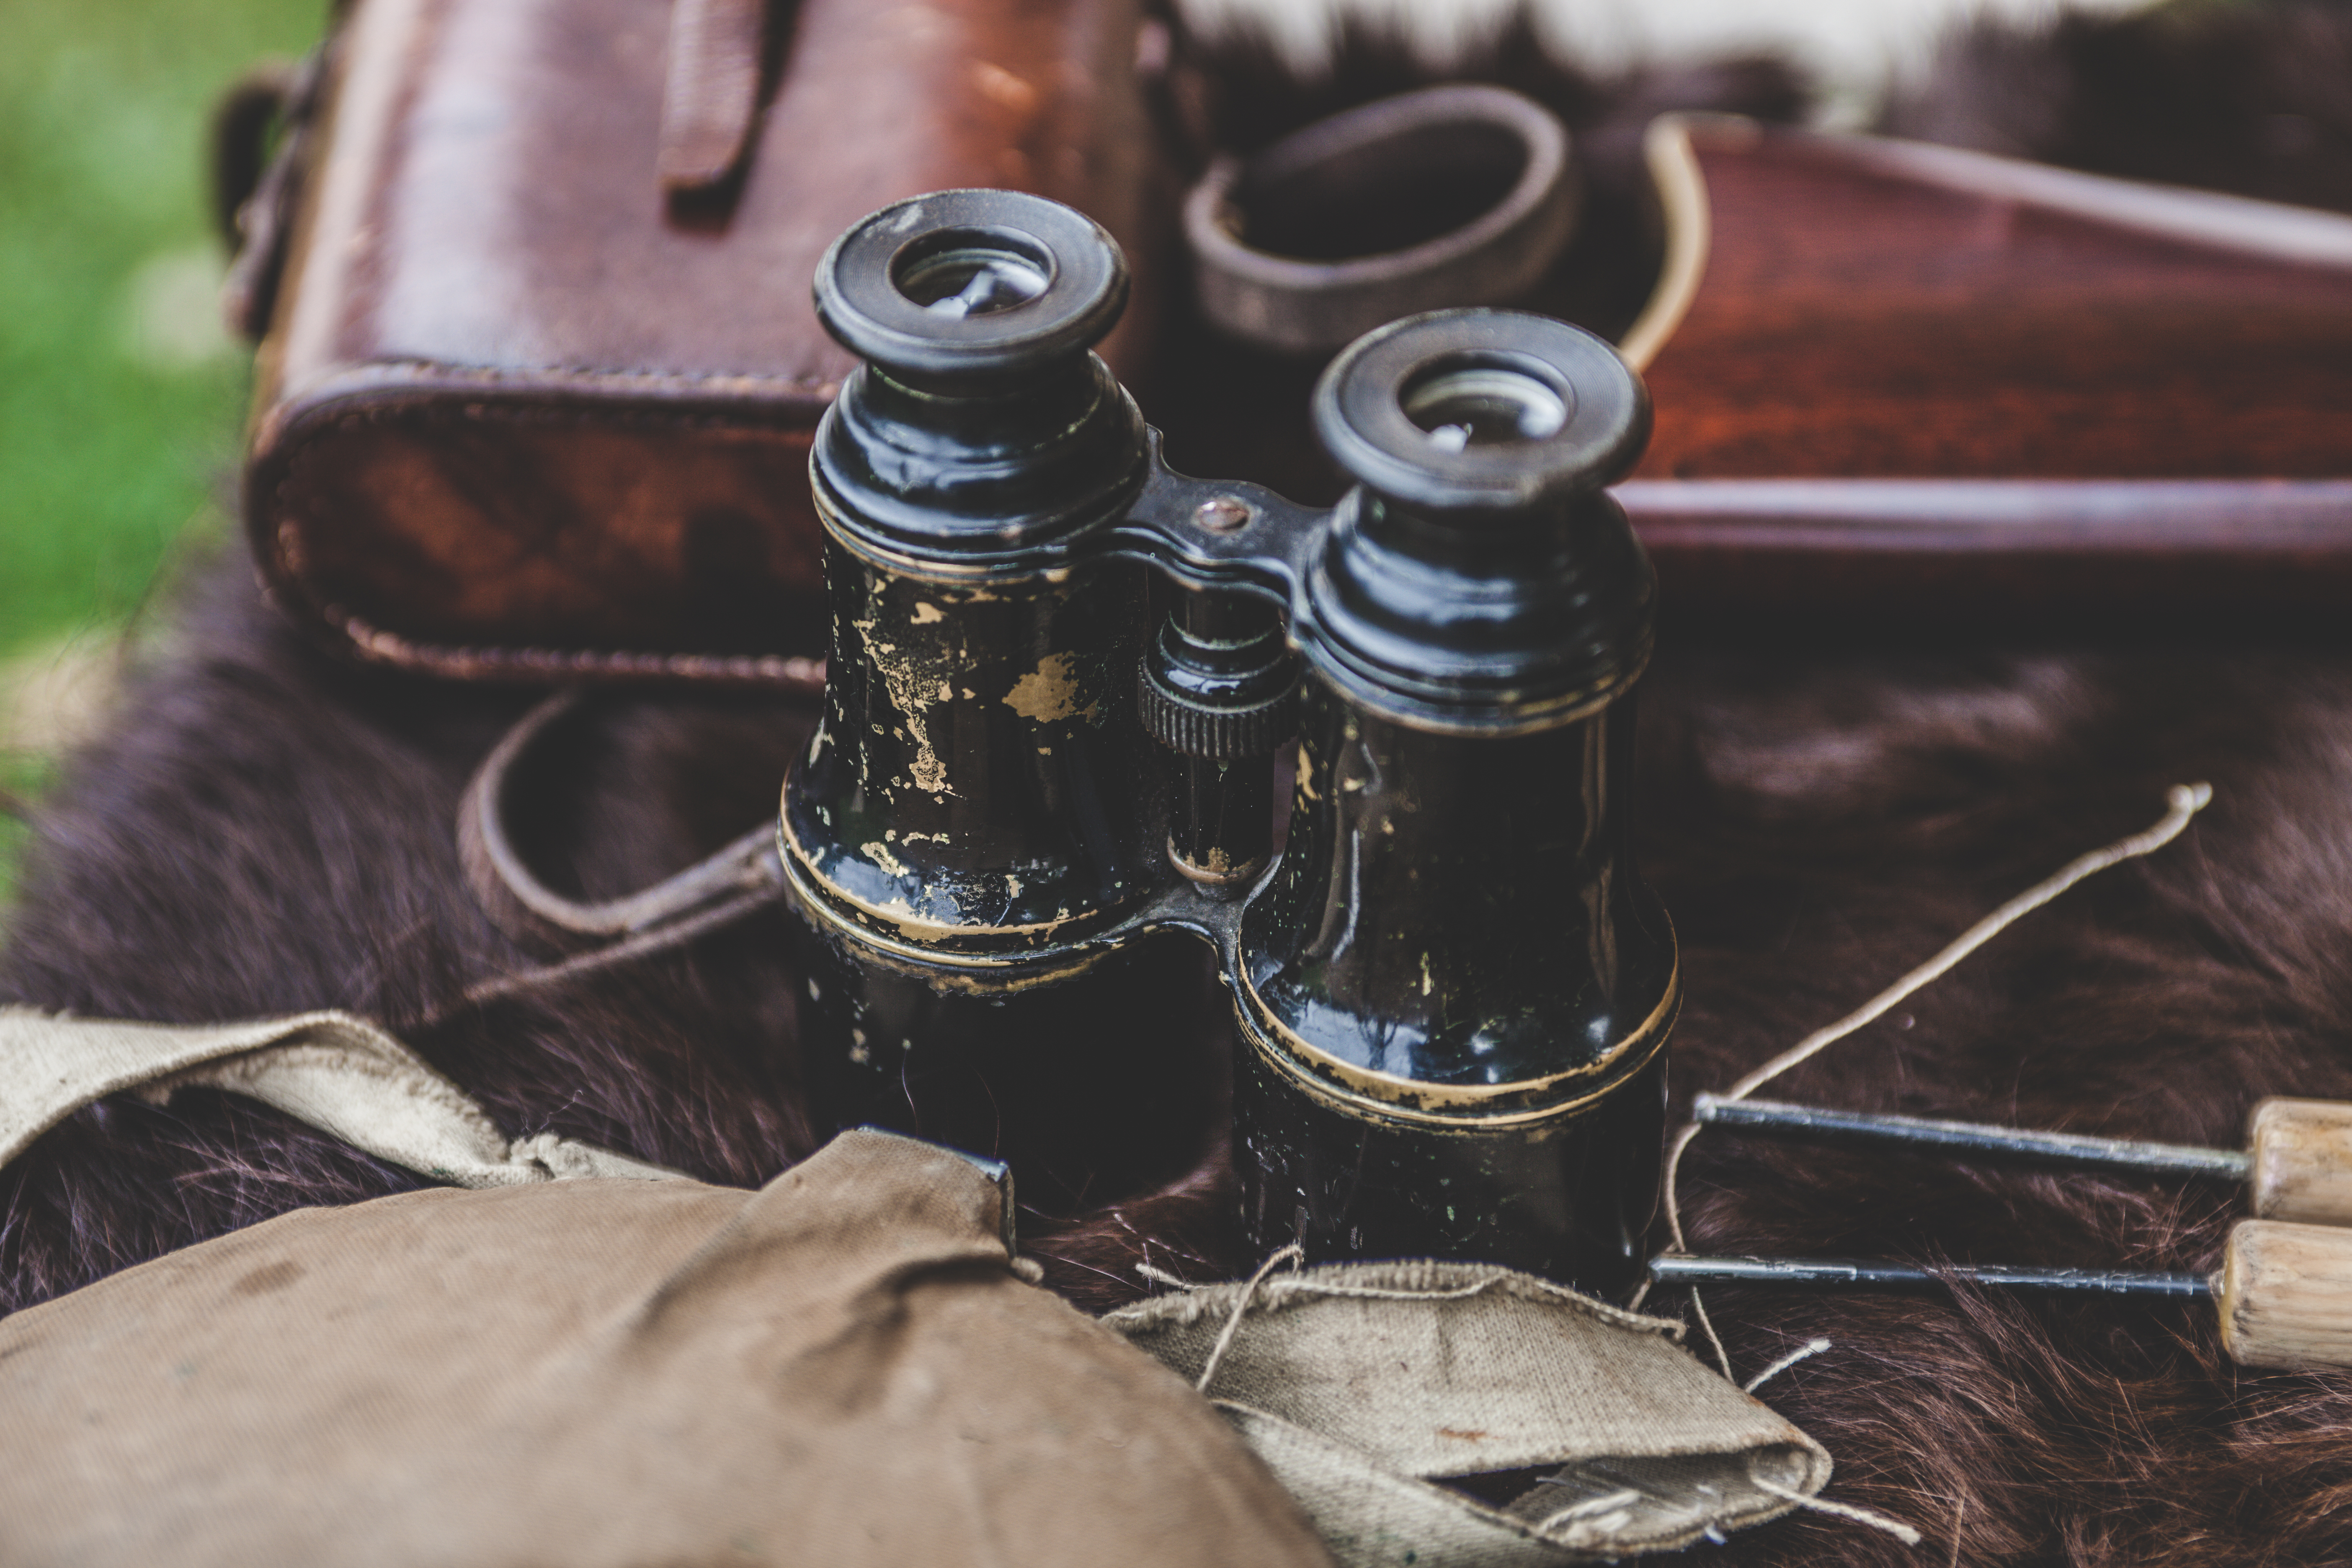
wood, vintage, guitar, old, drink, musical instrument, binoculars, field glasses